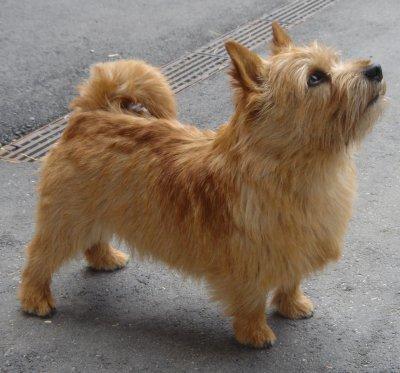
Norwich_terrier